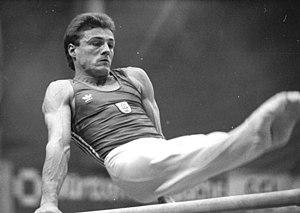
Ralf Büchner est un gymnaste allemand, ayant représenté la RDA puis l'Allemagne unifiée.